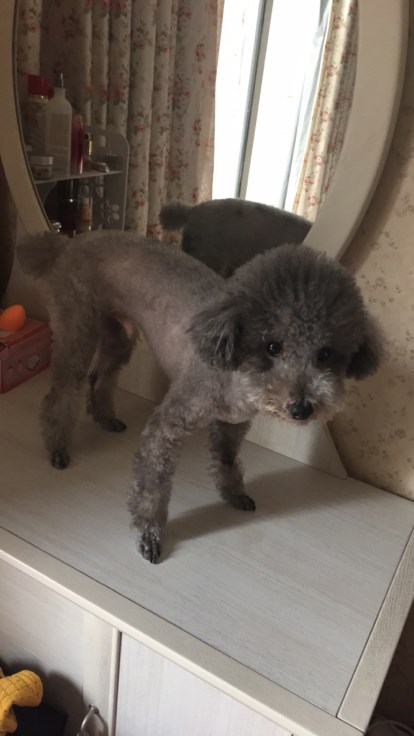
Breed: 7449-n000128-teddy